Vallavan Oruvan

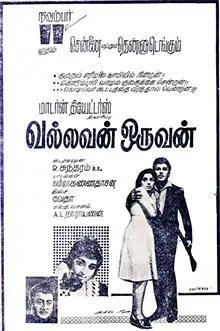
Theatrical release poster

Vallavan Oruvan is a 1966 Indian Tamil-language spy thriller film, directed by R. Sundaram and written by A. L. Narayanan. Produced by Modern Theatres, with music composed by Vedha, the film stars Jaishankar and L. Vijayalakshmi. Based on the 1964 French film "Shadow of Evil", it was released on 11 November 1966.